List of Justice League episodes

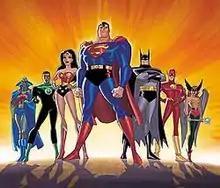
Promotional image of the Justice League by Bruce Timm

"Justice League" is an American animated series about a team of superheroes, which ran from 2001 to 2004 on Cartoon Network. The series is based on the Justice League and associated comic book characters published by DC Comics. It follows the adventures of Superman, Batman, Wonder Woman, Green Lantern, The Flash, Hawkgirl, and Martian Manhunter. The series was immediately followed by "Justice League Unlimited" (2004–2006).